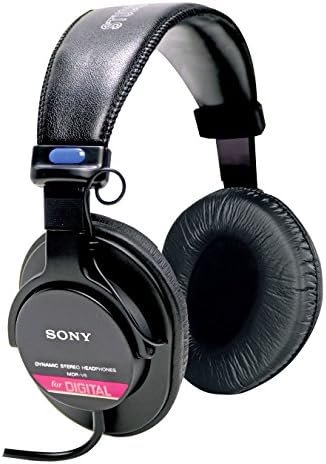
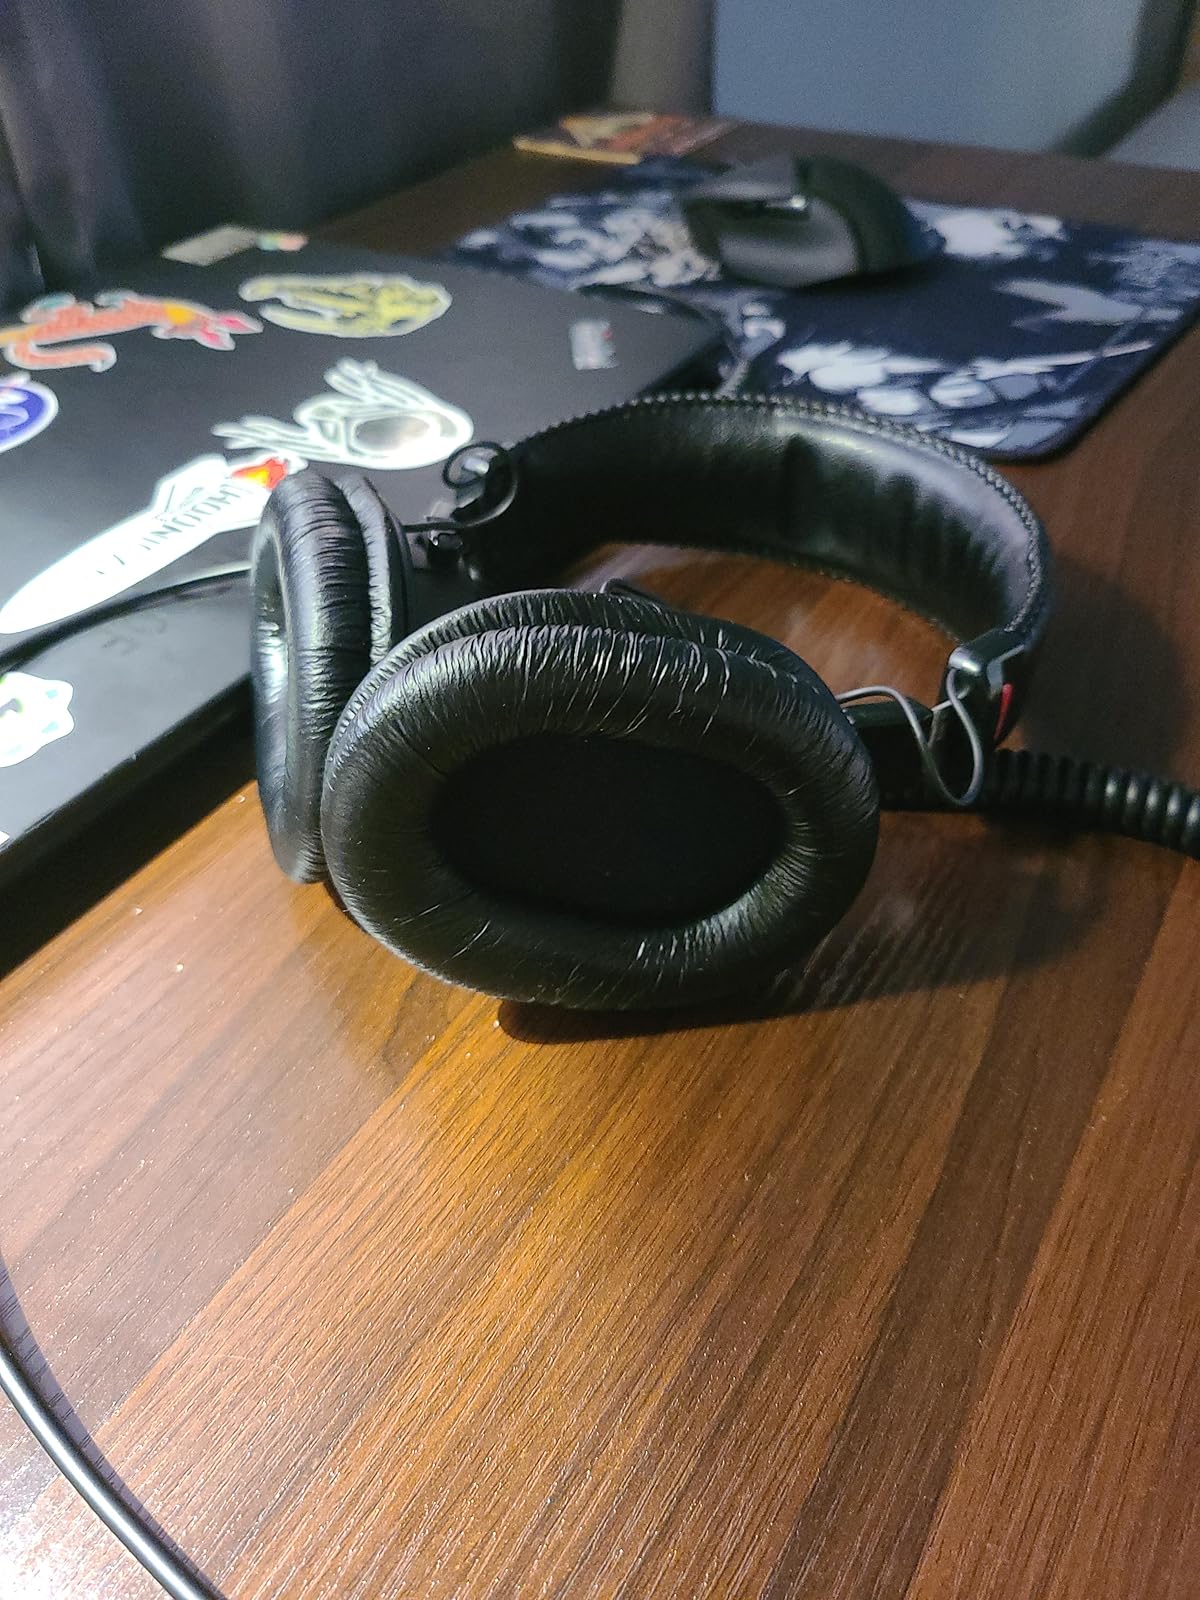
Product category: headphones
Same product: yes